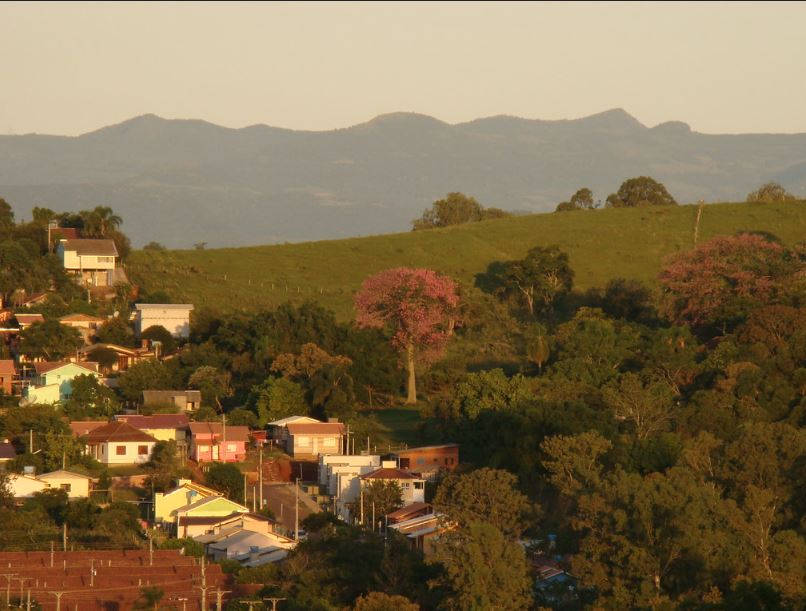
Fire: no
Smoke: no